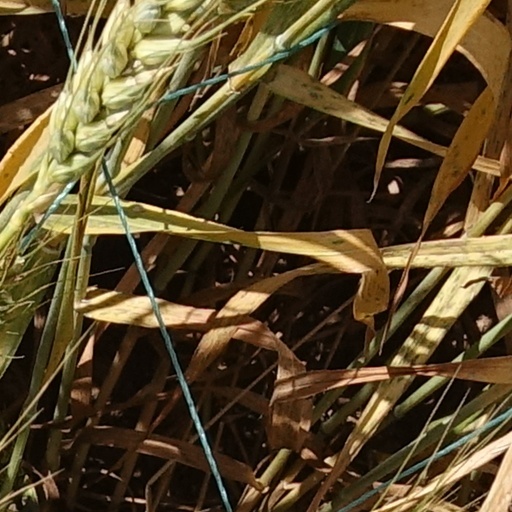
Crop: wheat